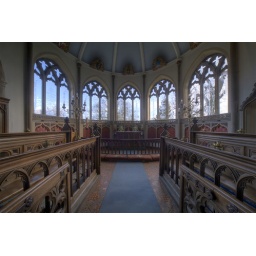
The church was restored in 1950 and all the windows contain engraved glass designed by Laurence Whistler.